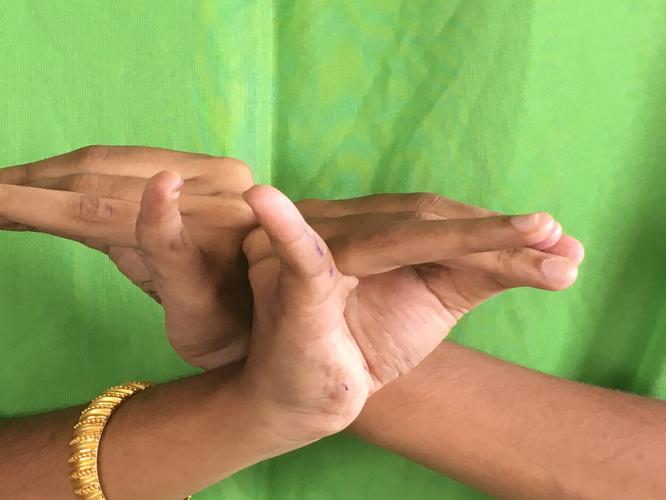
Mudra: Katakavardhana
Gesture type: double_hand